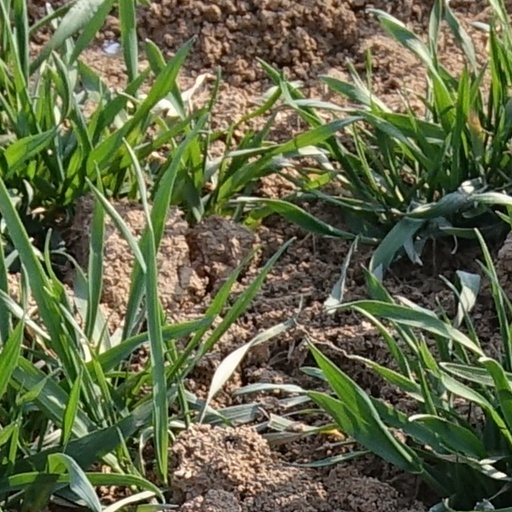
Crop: wheat